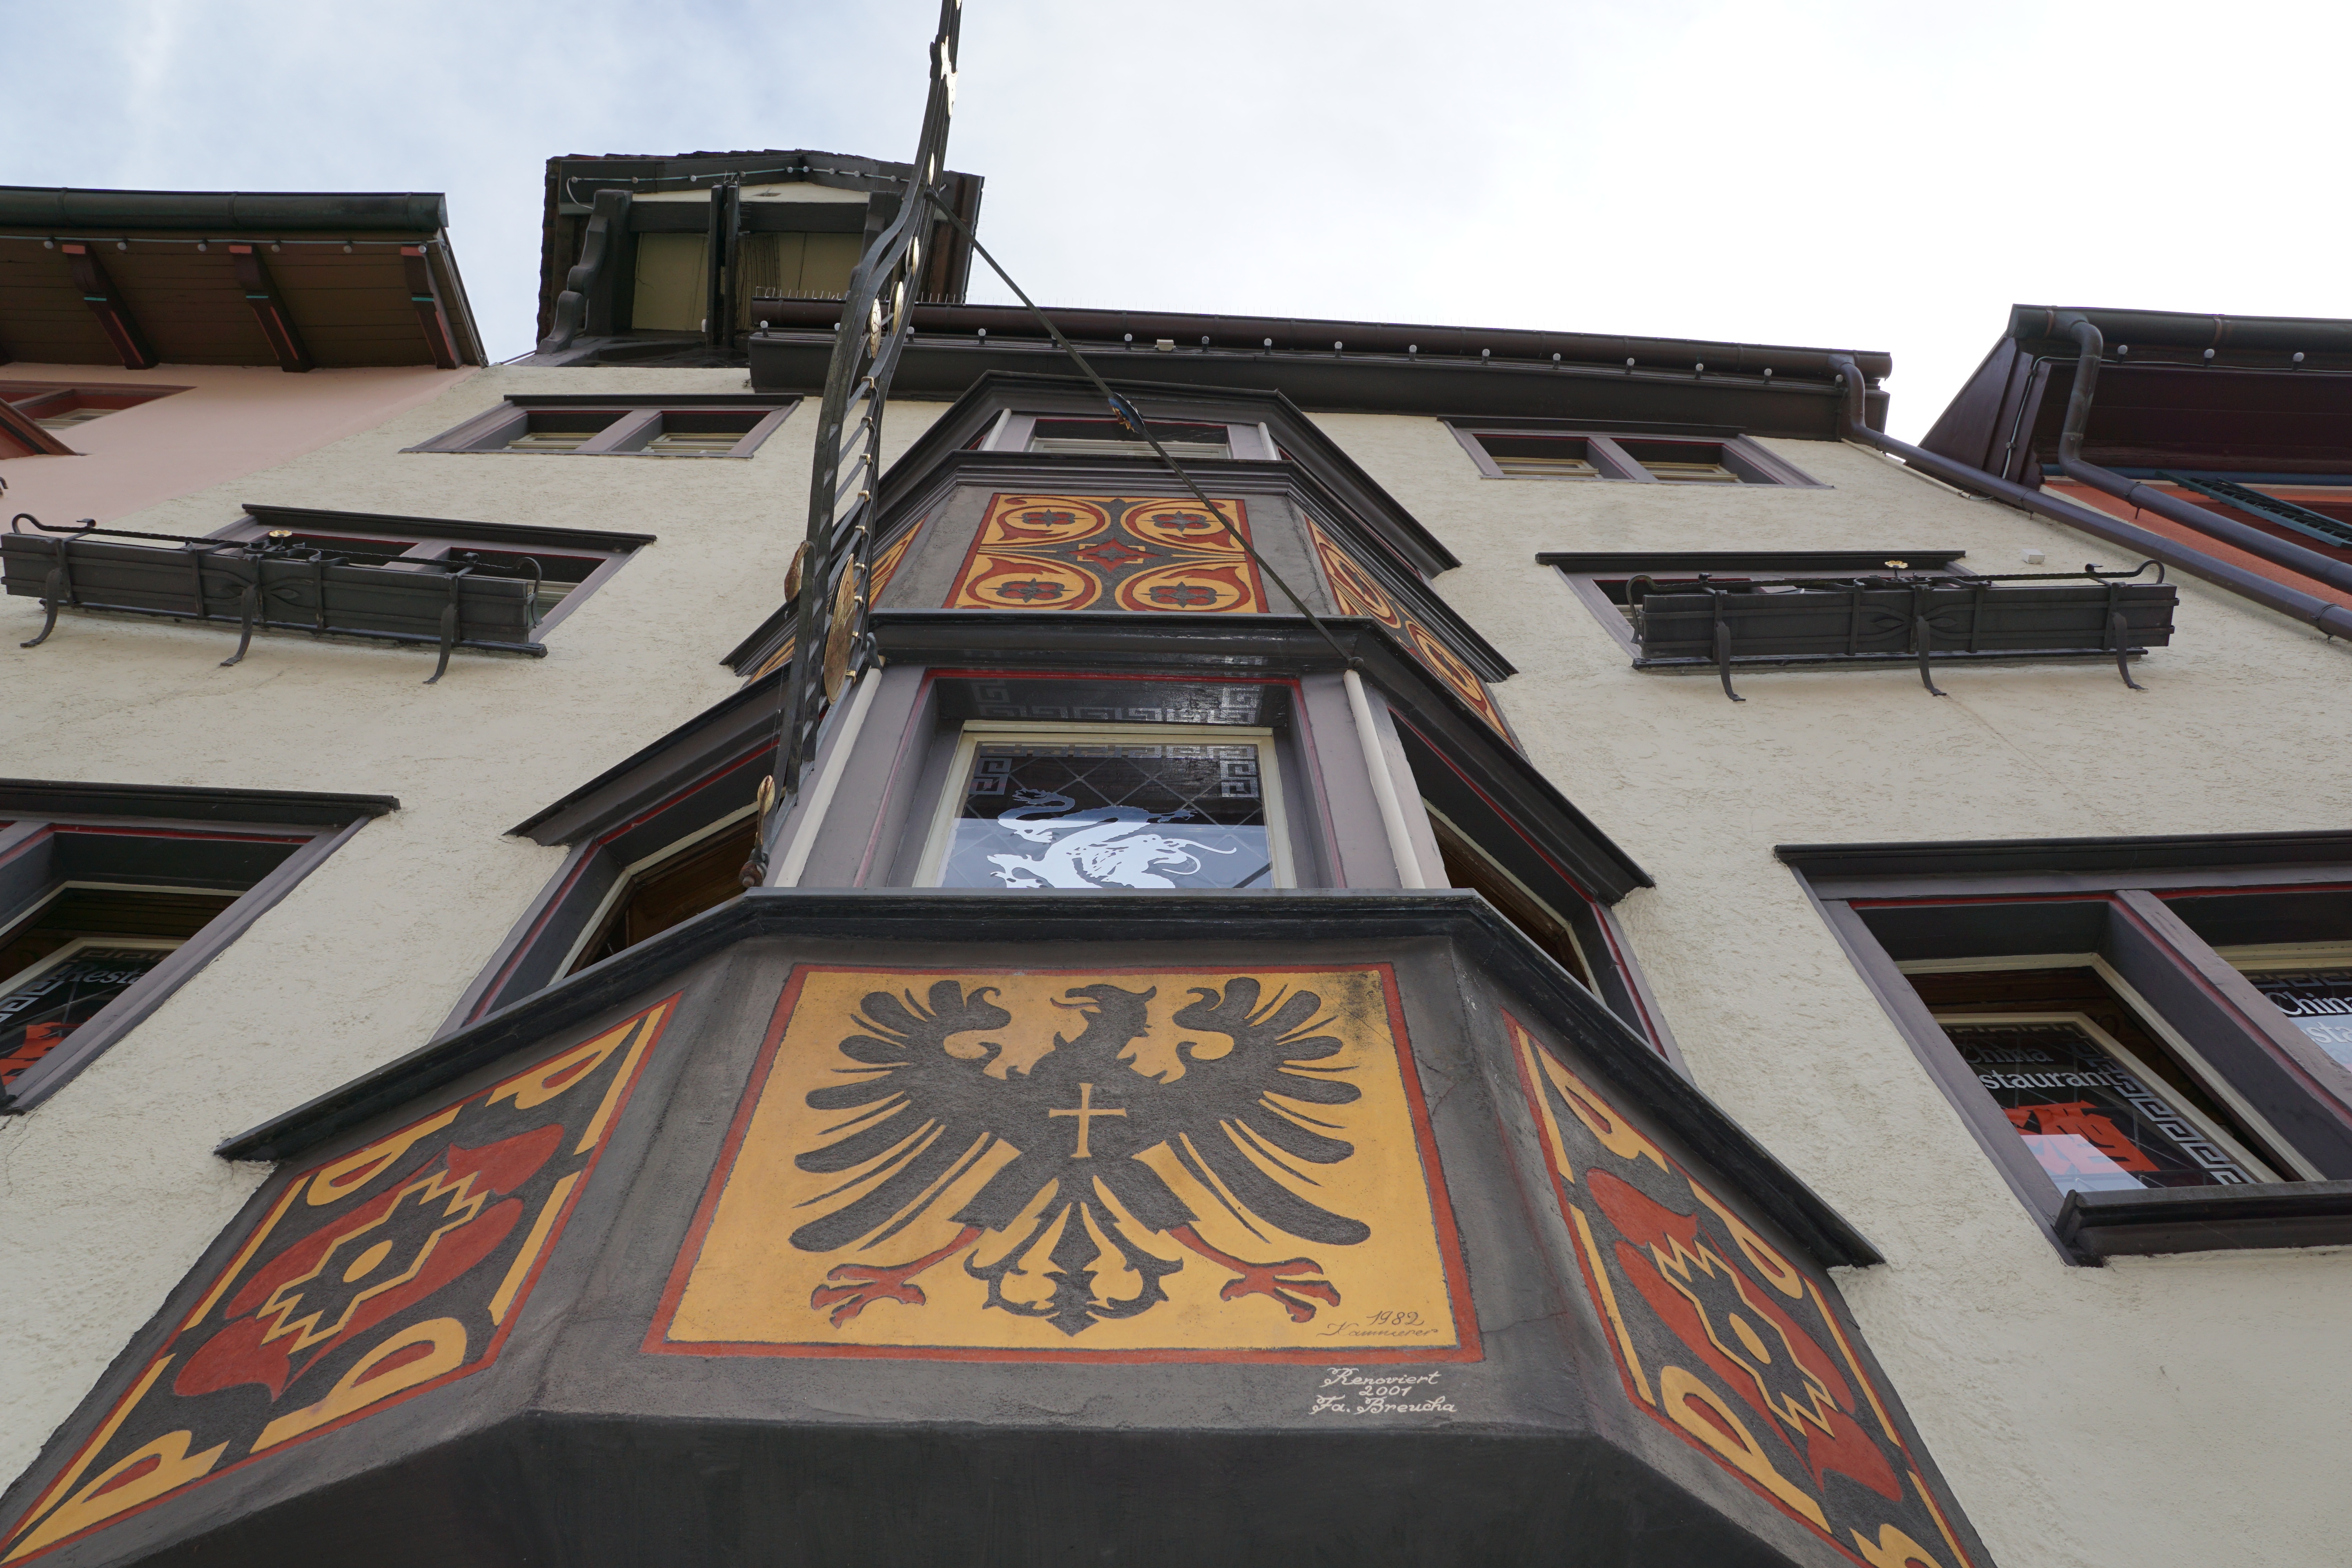
bird, structure, road, boat, window, roof, home, animal, facade, art, germany, german, tourist attraction, adler, arke, rottweil